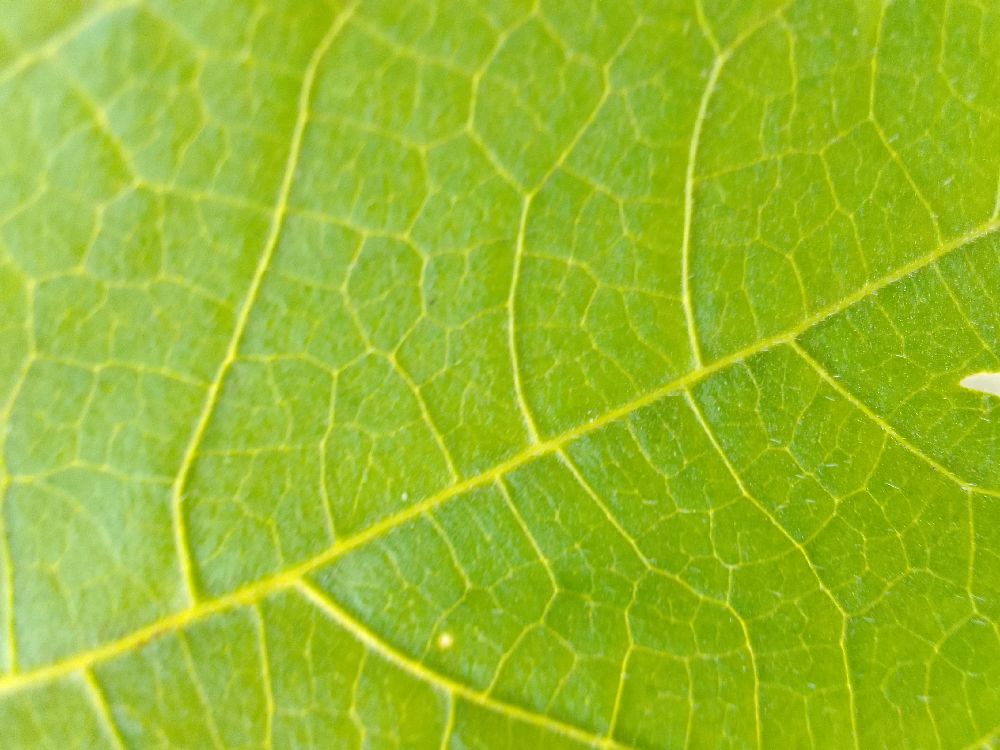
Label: healthy